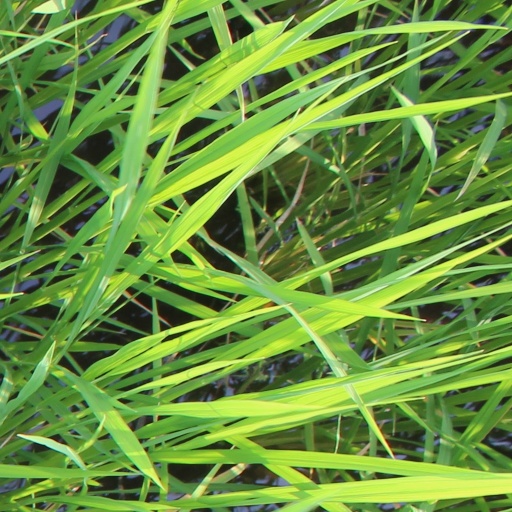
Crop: rice